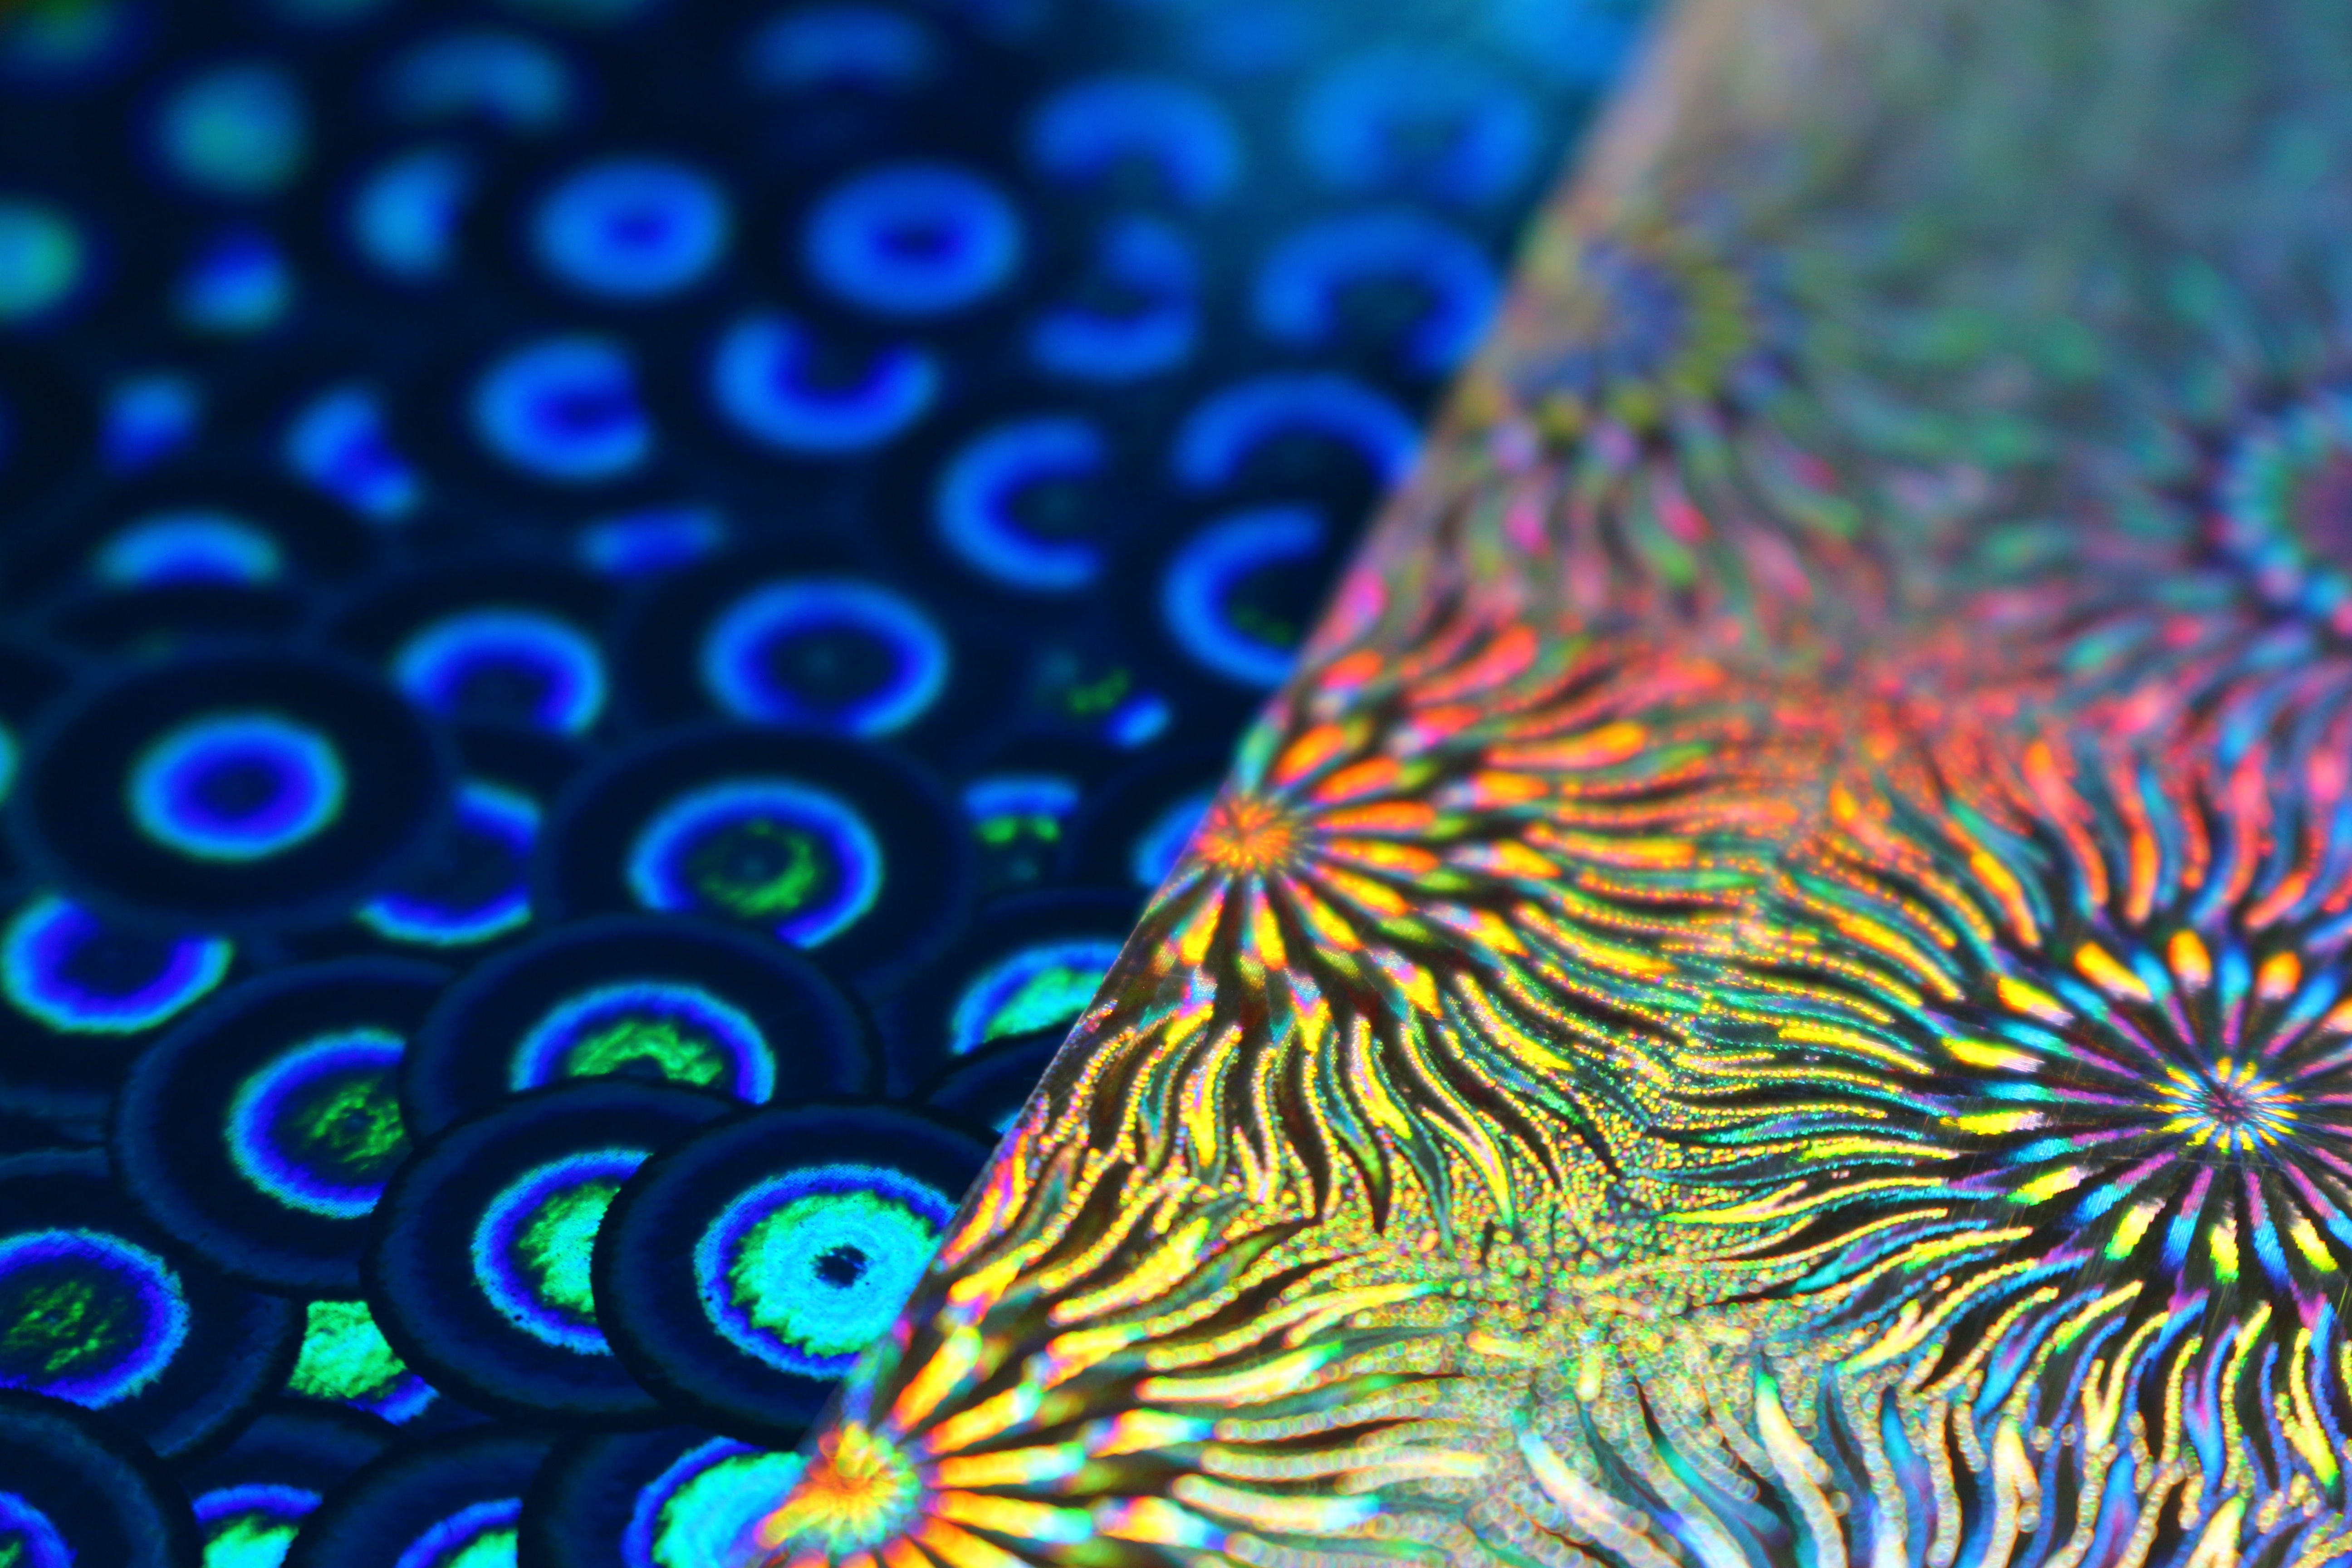
underwater, biology, blue, fish, paper, coral, coral reef, invertebrate, reef, close up, rainbow, hologram, iridescent, macro photography, organism, sea anemone, photo paper, construction paper, marine biology, coral reef fish, marine invertebrates, pomacentridae